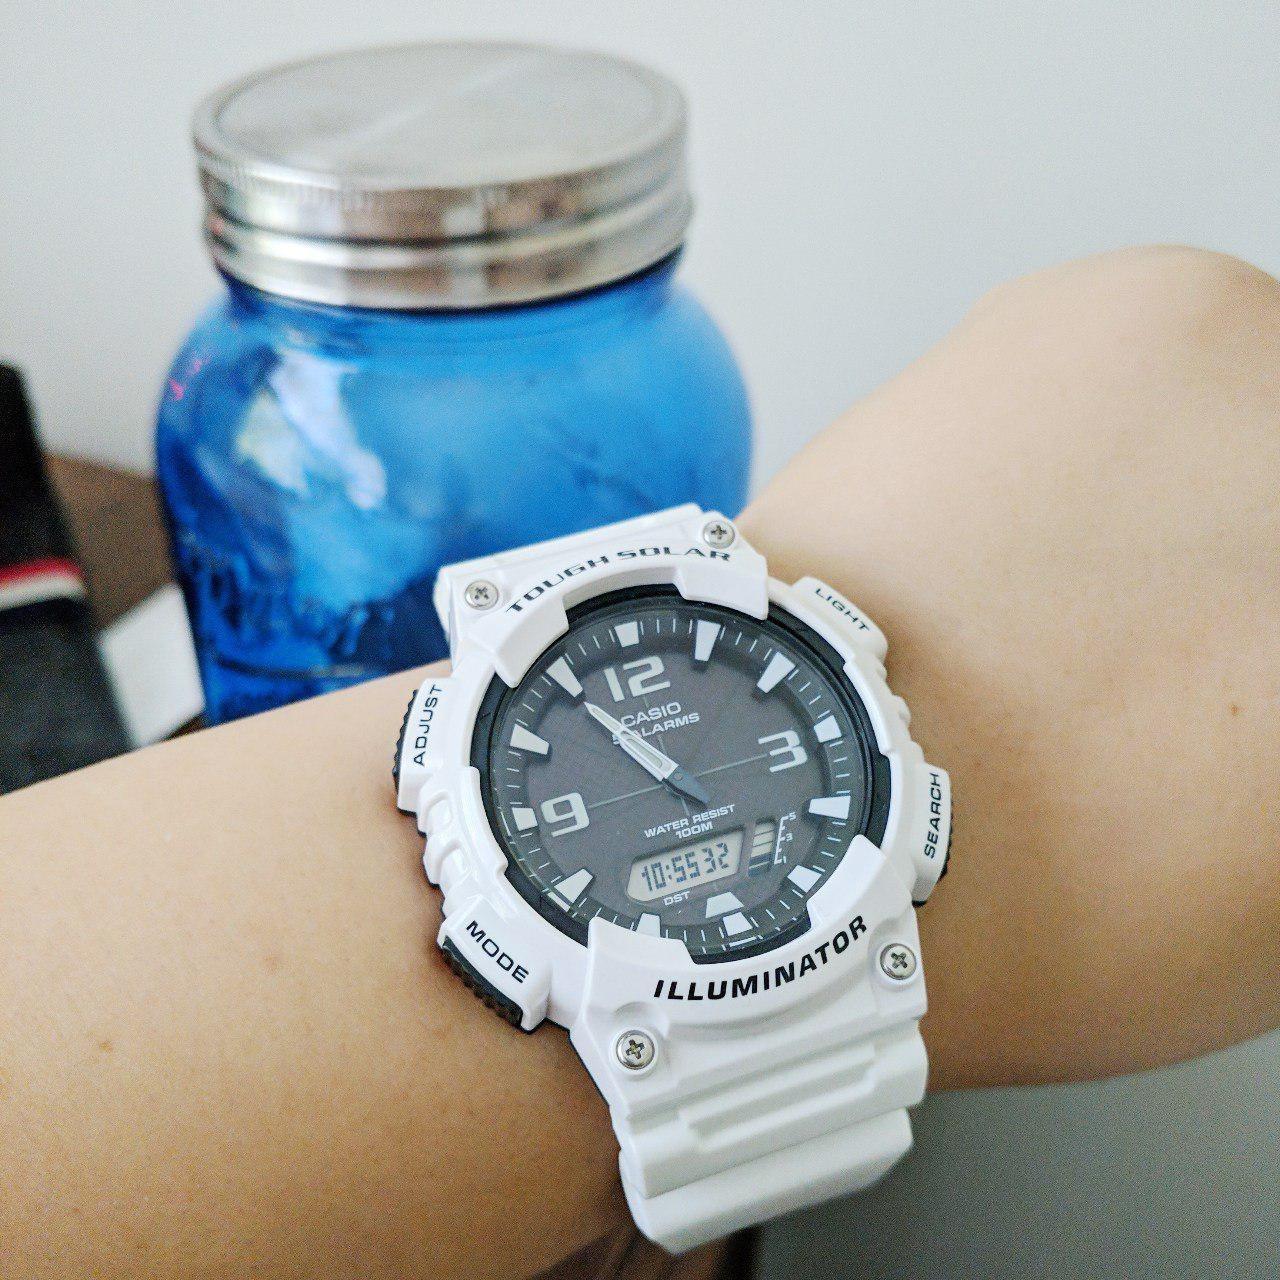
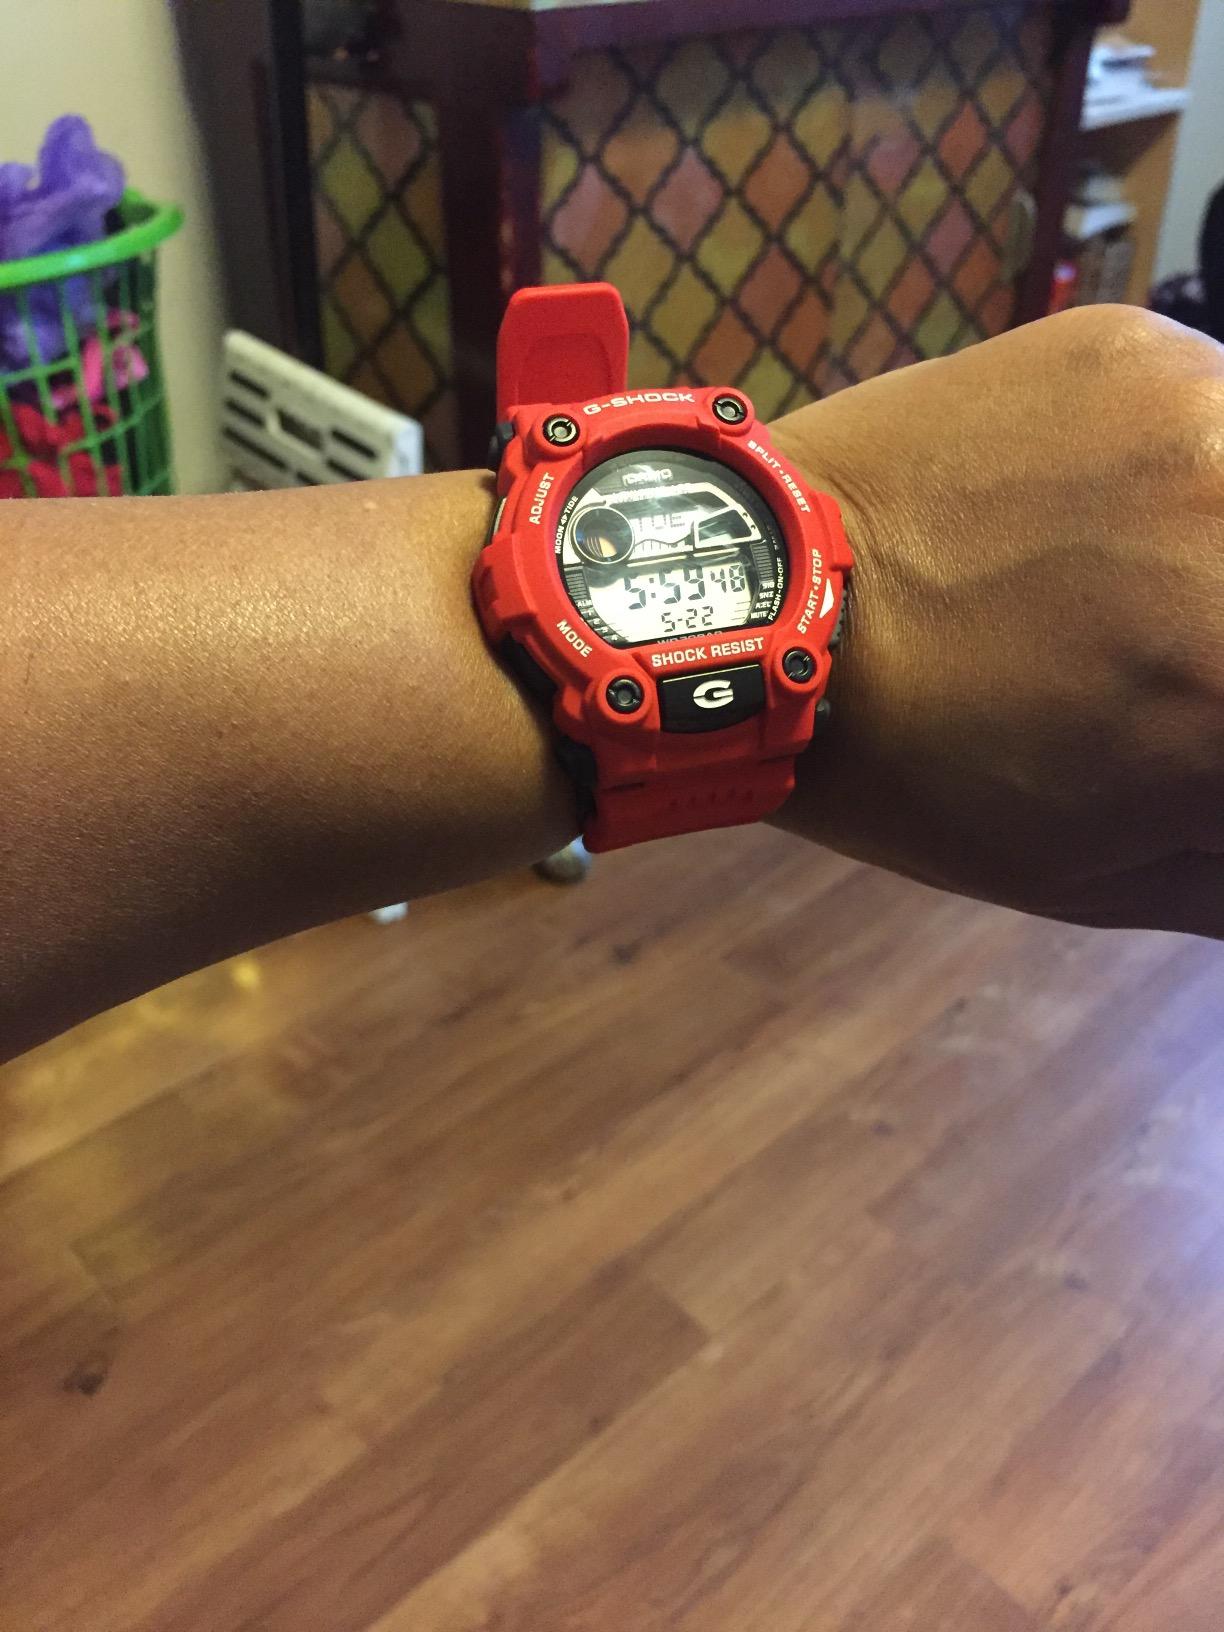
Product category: accessories_watch
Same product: no